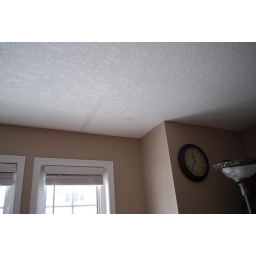
Water leaking from living room ceiling, due to the water leaking upstairs in the bedroom